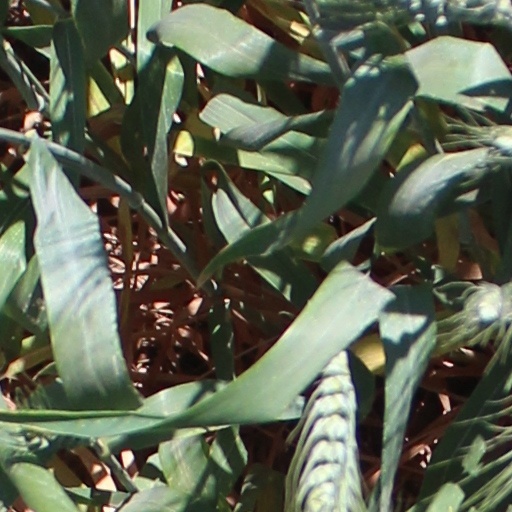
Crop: wheat